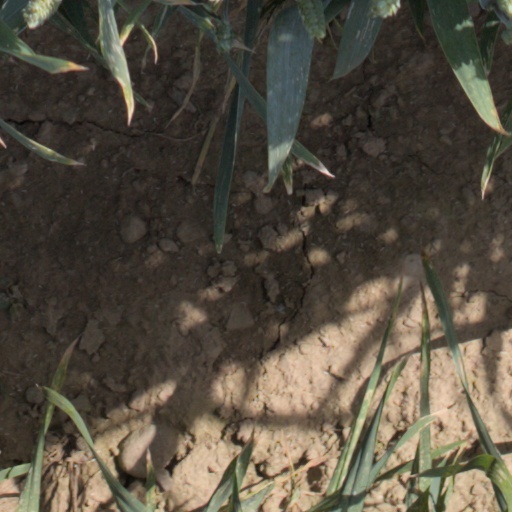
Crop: wheat